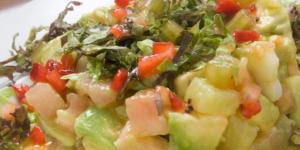
ensalada de aguacates y mejillones